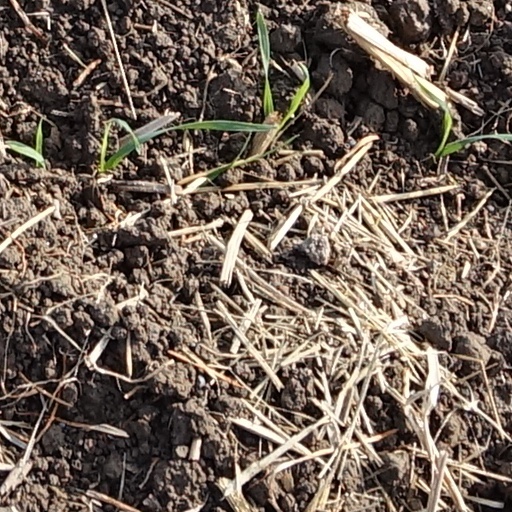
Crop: wheat